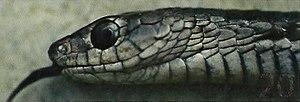
Thrasops est un genre de serpents de la famille des Colubridae.
Thrasops occidentalis est une espèce africaine de serpents de la famille des Colubridae.